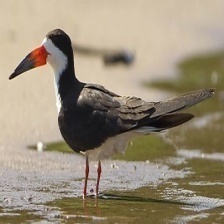
Species: BLACK SKIMMER
Scientific name: RYNCHOPS NIGER